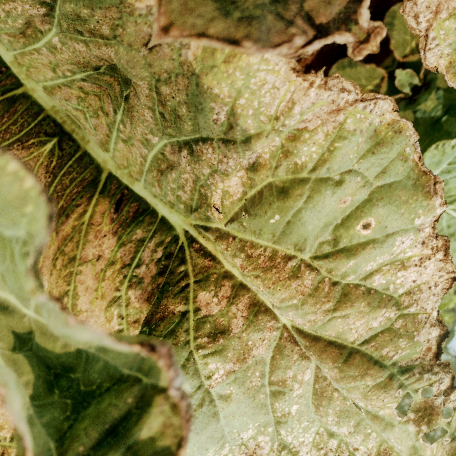
Label: Downy Mildew